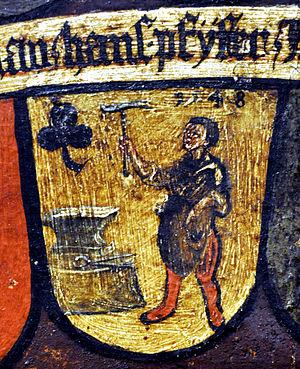
Les noms de famille d'origine allemande sont des patronymes formés dans les pays de langue ou de culture allemande, attribués à une famille pour la distinguer des autres familles composant un groupe social.